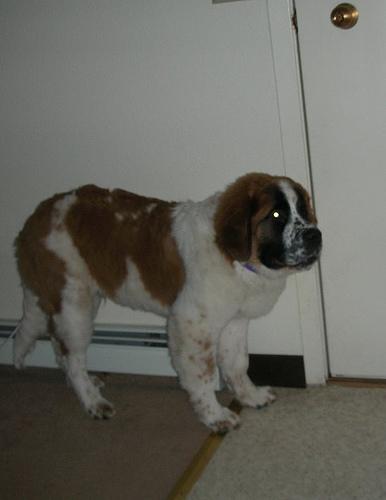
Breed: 211-n000068-Saint_Bernard